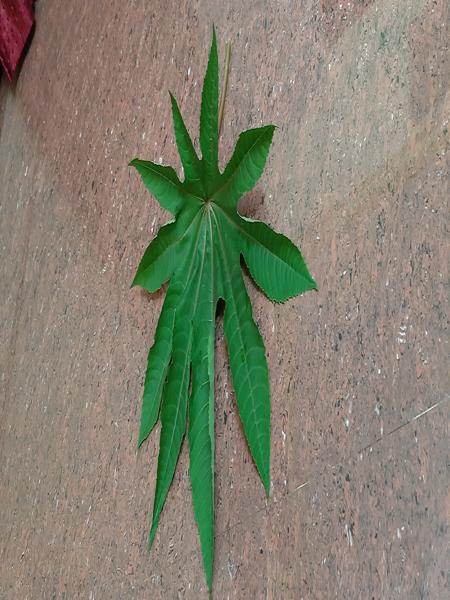
Plant: Castor